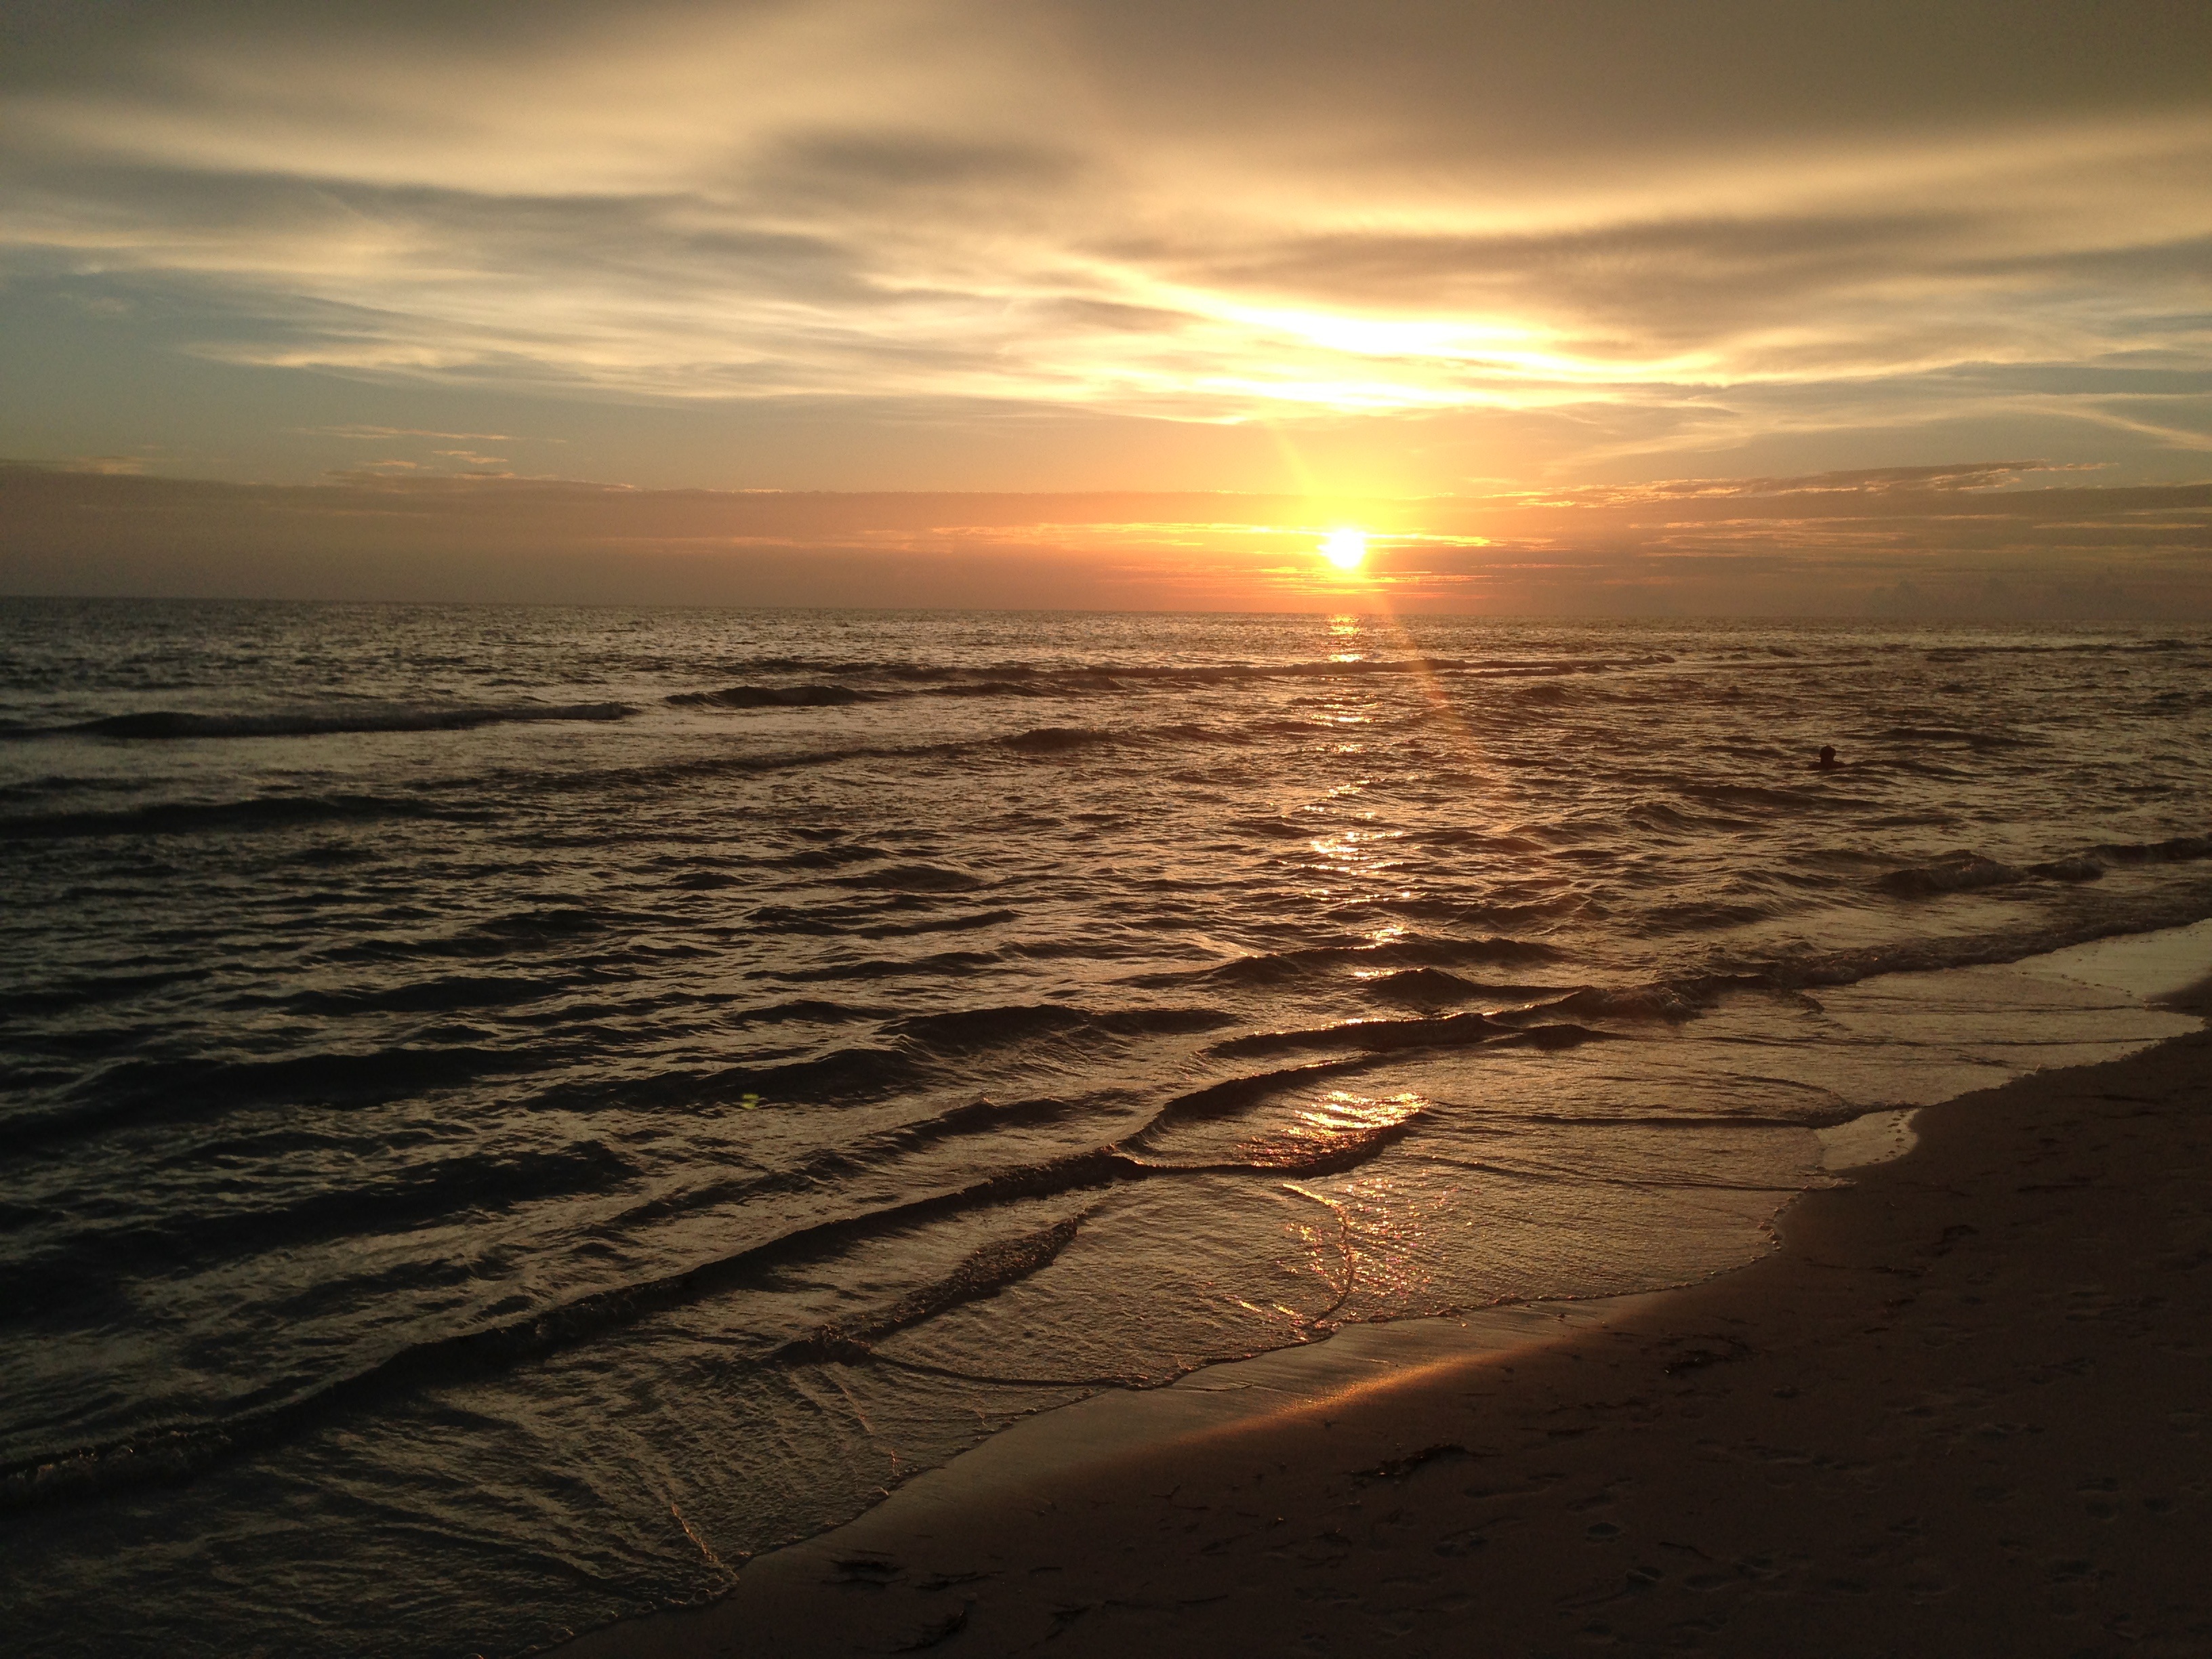
beach, sea, shore, horizon, sunset, body of water, ocean, sunrise, coast, cloud, dawn, sand, wave, morning, sunlight, sun, afterglow, wind wave, dusk, evening